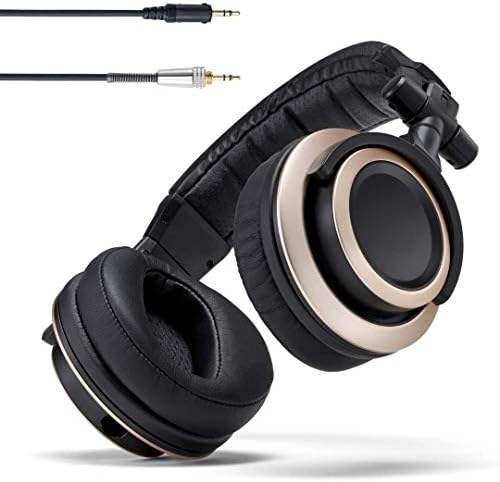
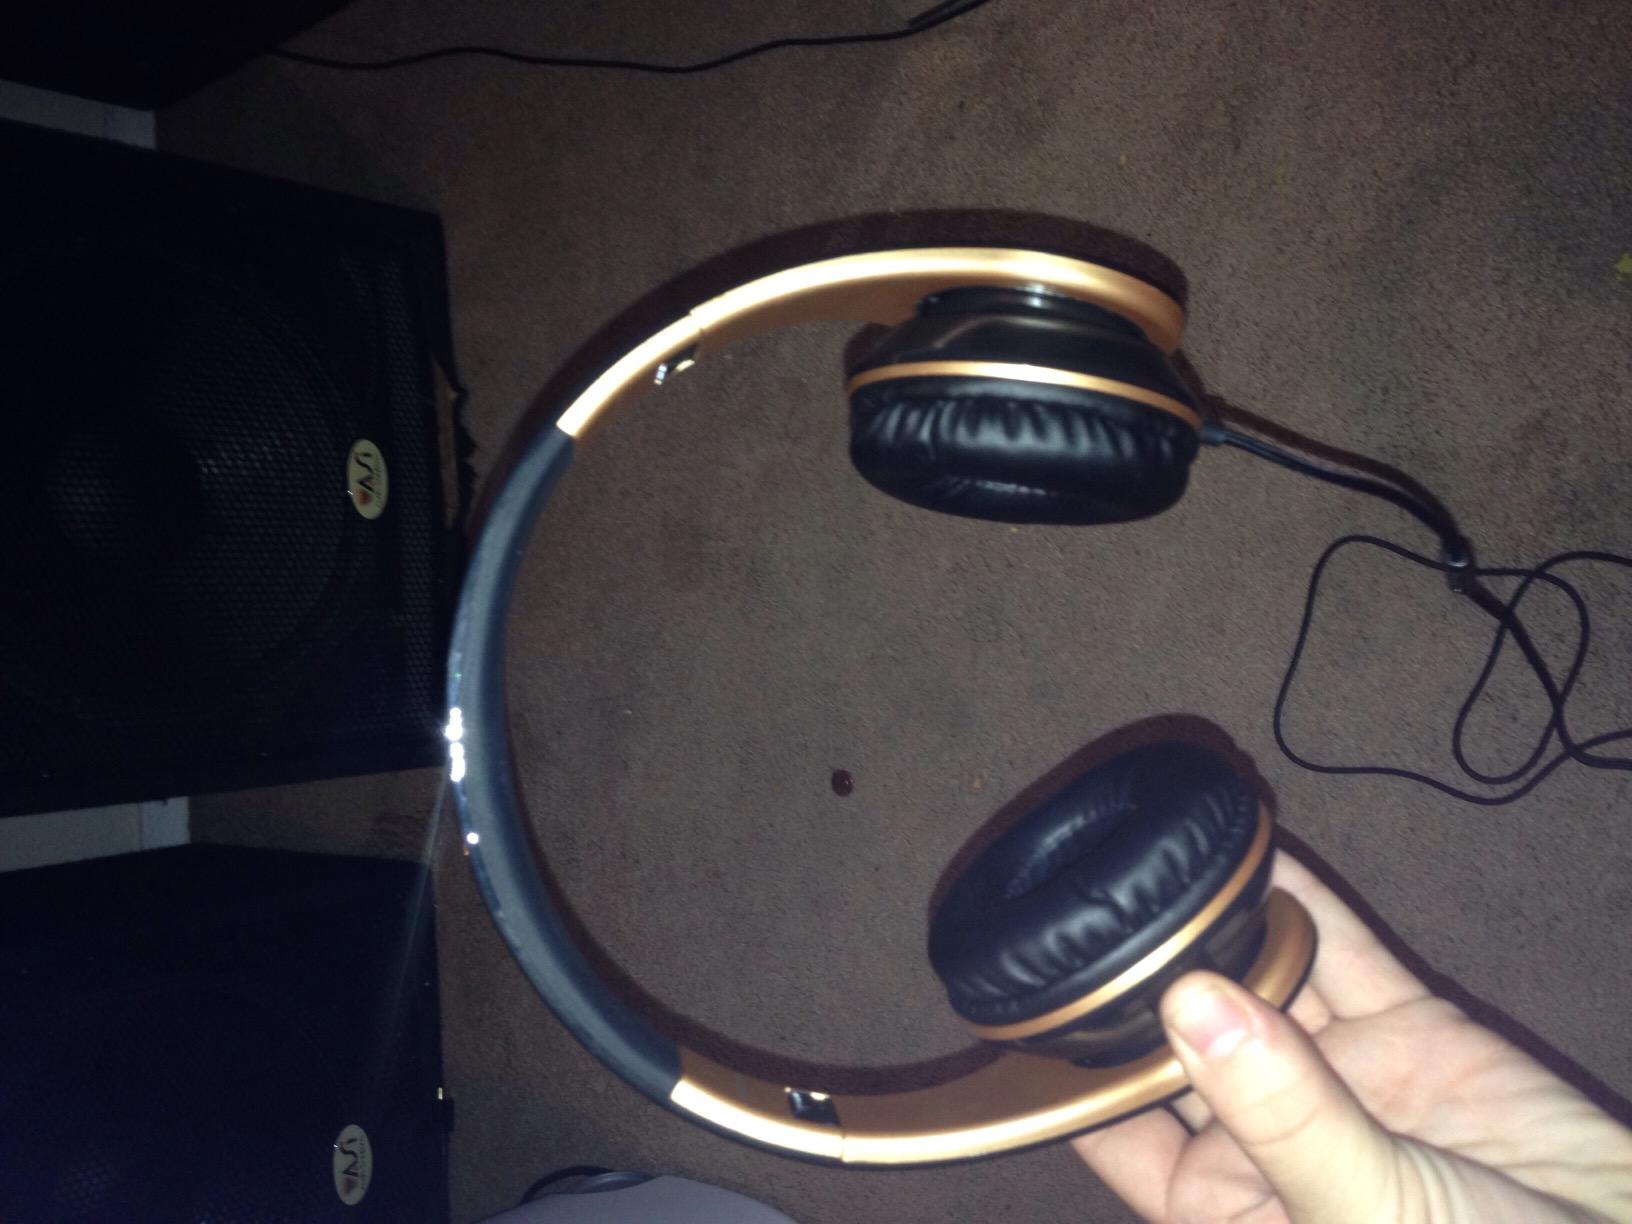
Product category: headphones
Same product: no